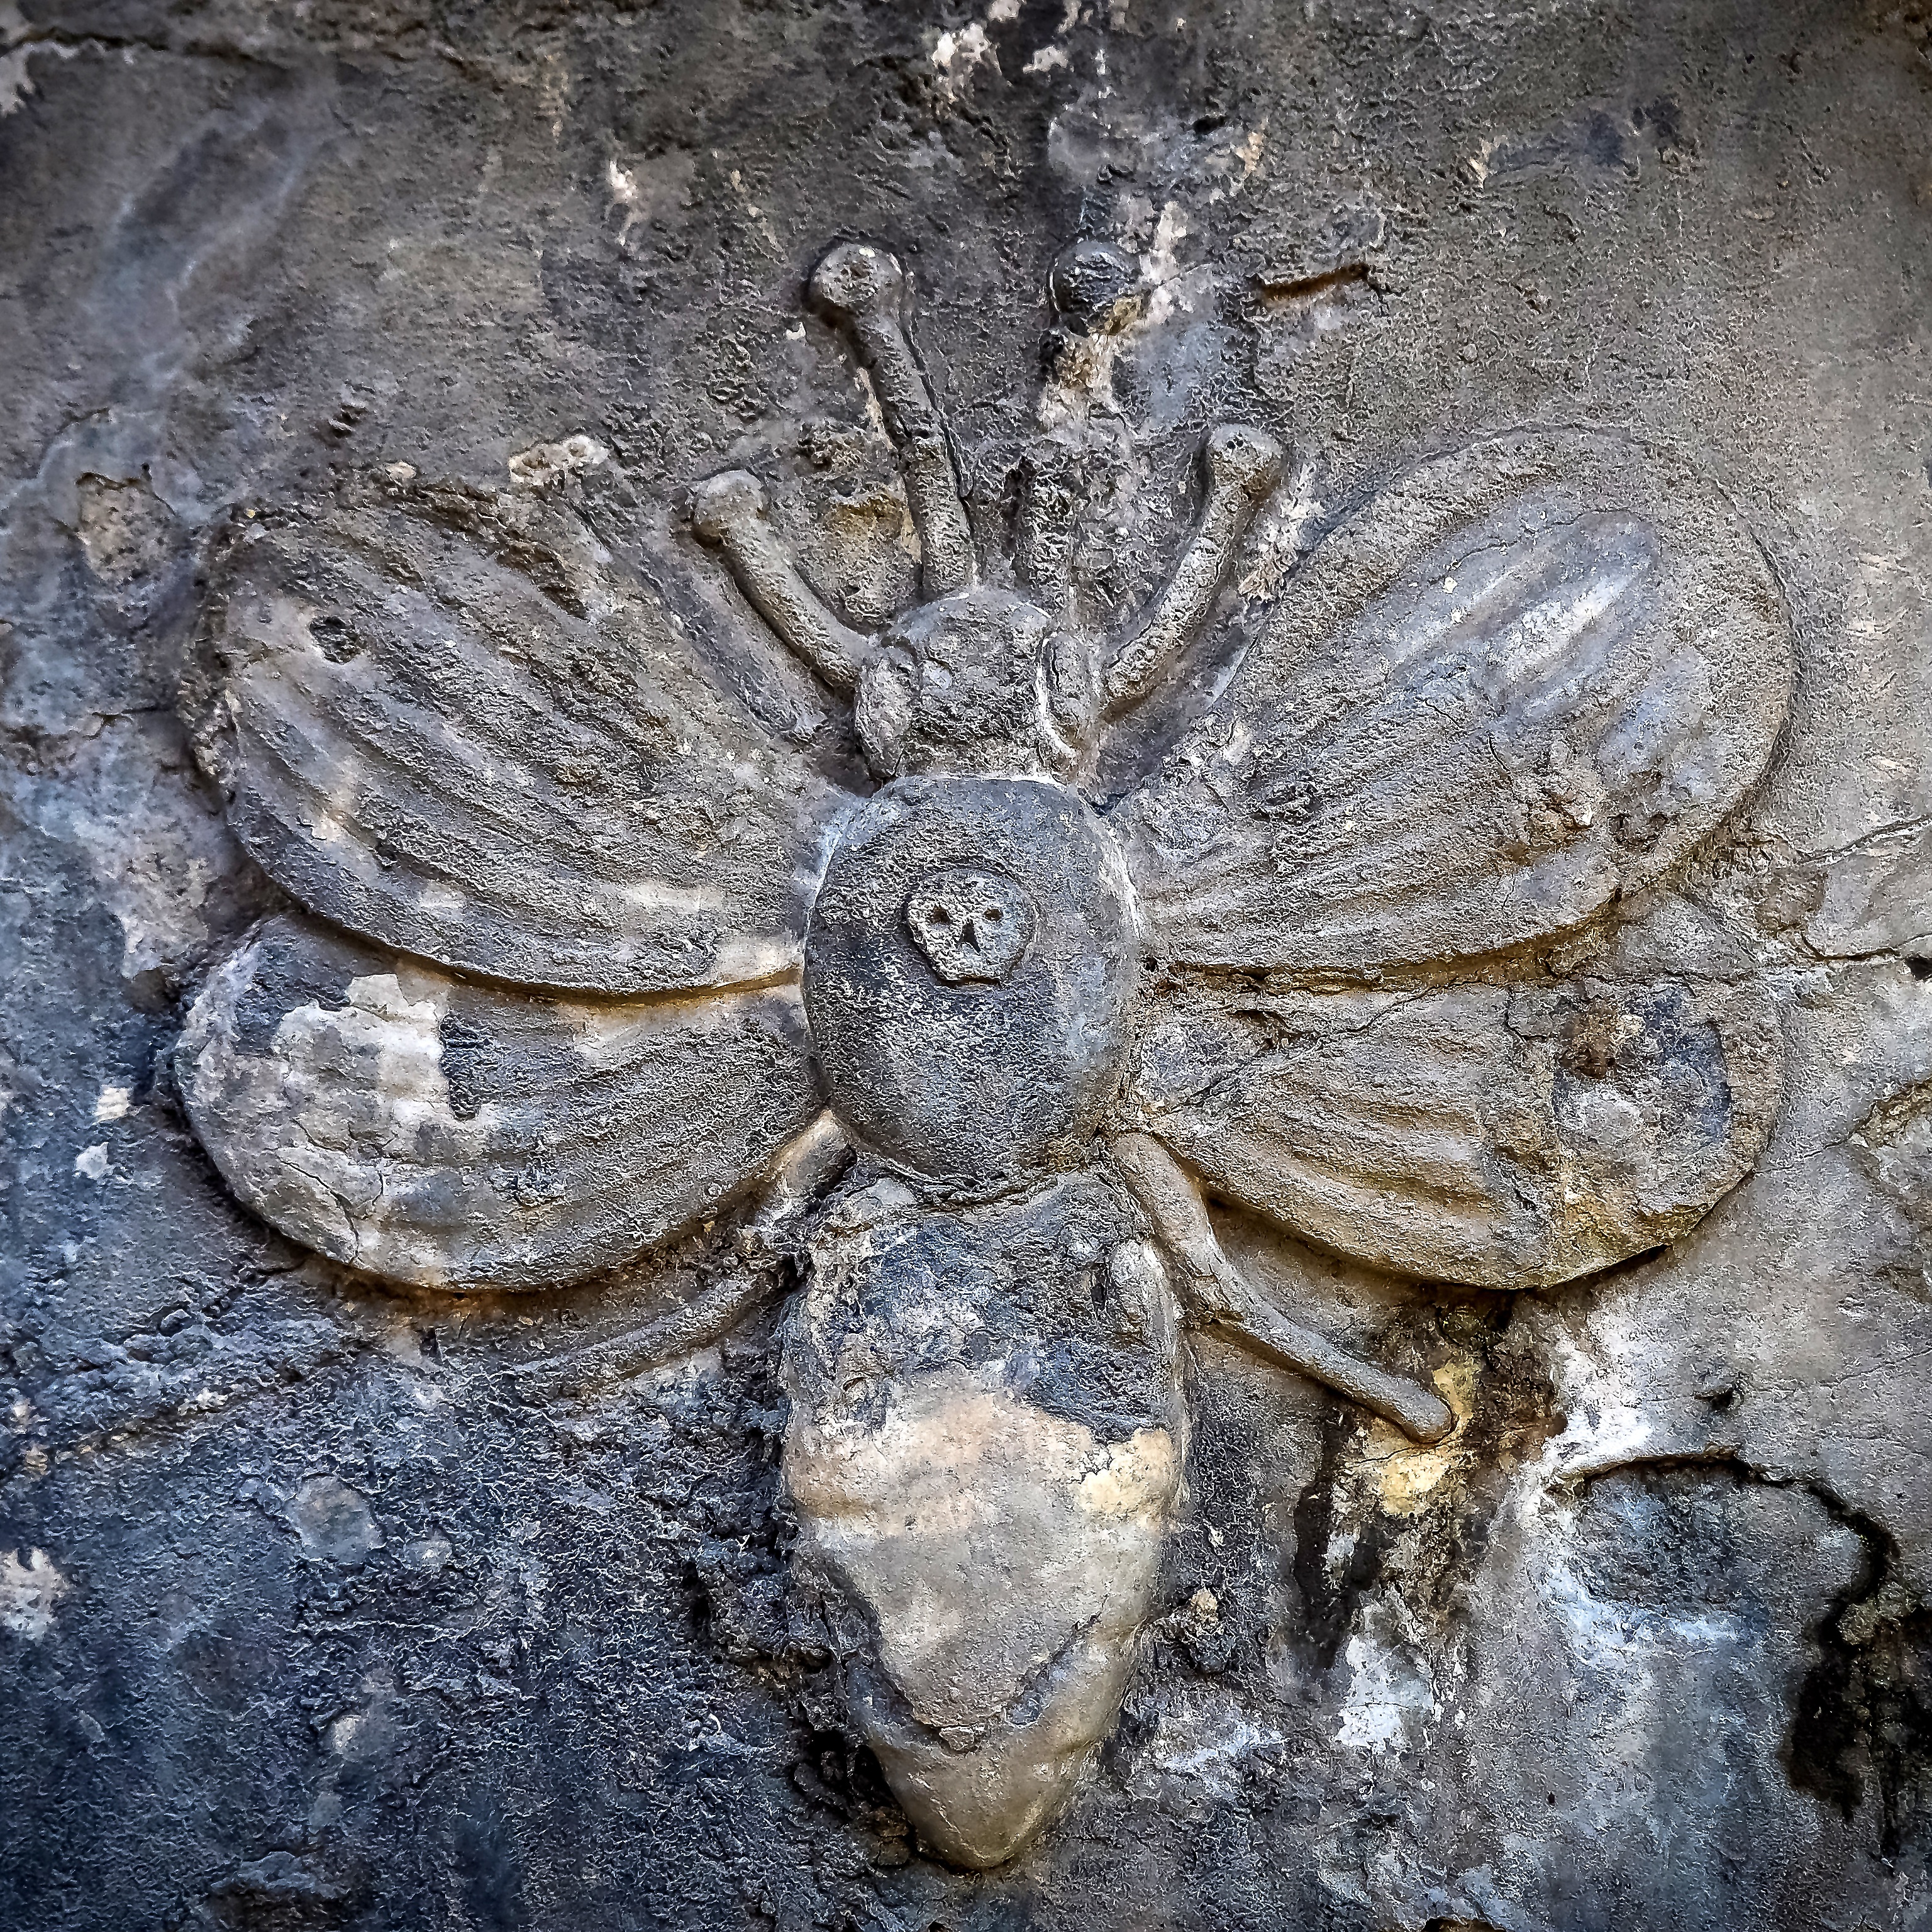
rock, stone, symbol, cemetery, tombstone, fauna, invertebrate, sculpture, weird, illuminati, beetle, skull and crossbones, macro photography, conspiracy theory, conspiracy, old cemetery, masonic, stonemason work, ancient history, lied sign, mysteriously